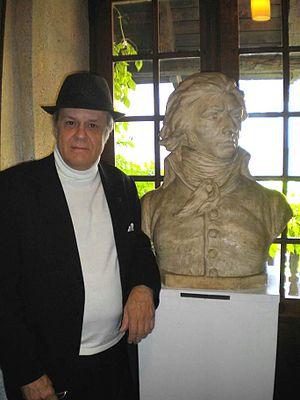
Jacob Truedson Demitz est un écrivain et metteur en scène de divertissements, américain d'origine suédoise. Il a écrit un livre en 1996 sur les rois scandinaves et, sous le nom Lars Jacob, il a dirigé depuis 1972 des centaines de spectacles de cabaret undergrounds aux États-Unis et en Europe. Il a grandi dans l'Illinois, est retourné en Suède et a vécu ensuite pendant de longues périodes en Floride et en Californie.